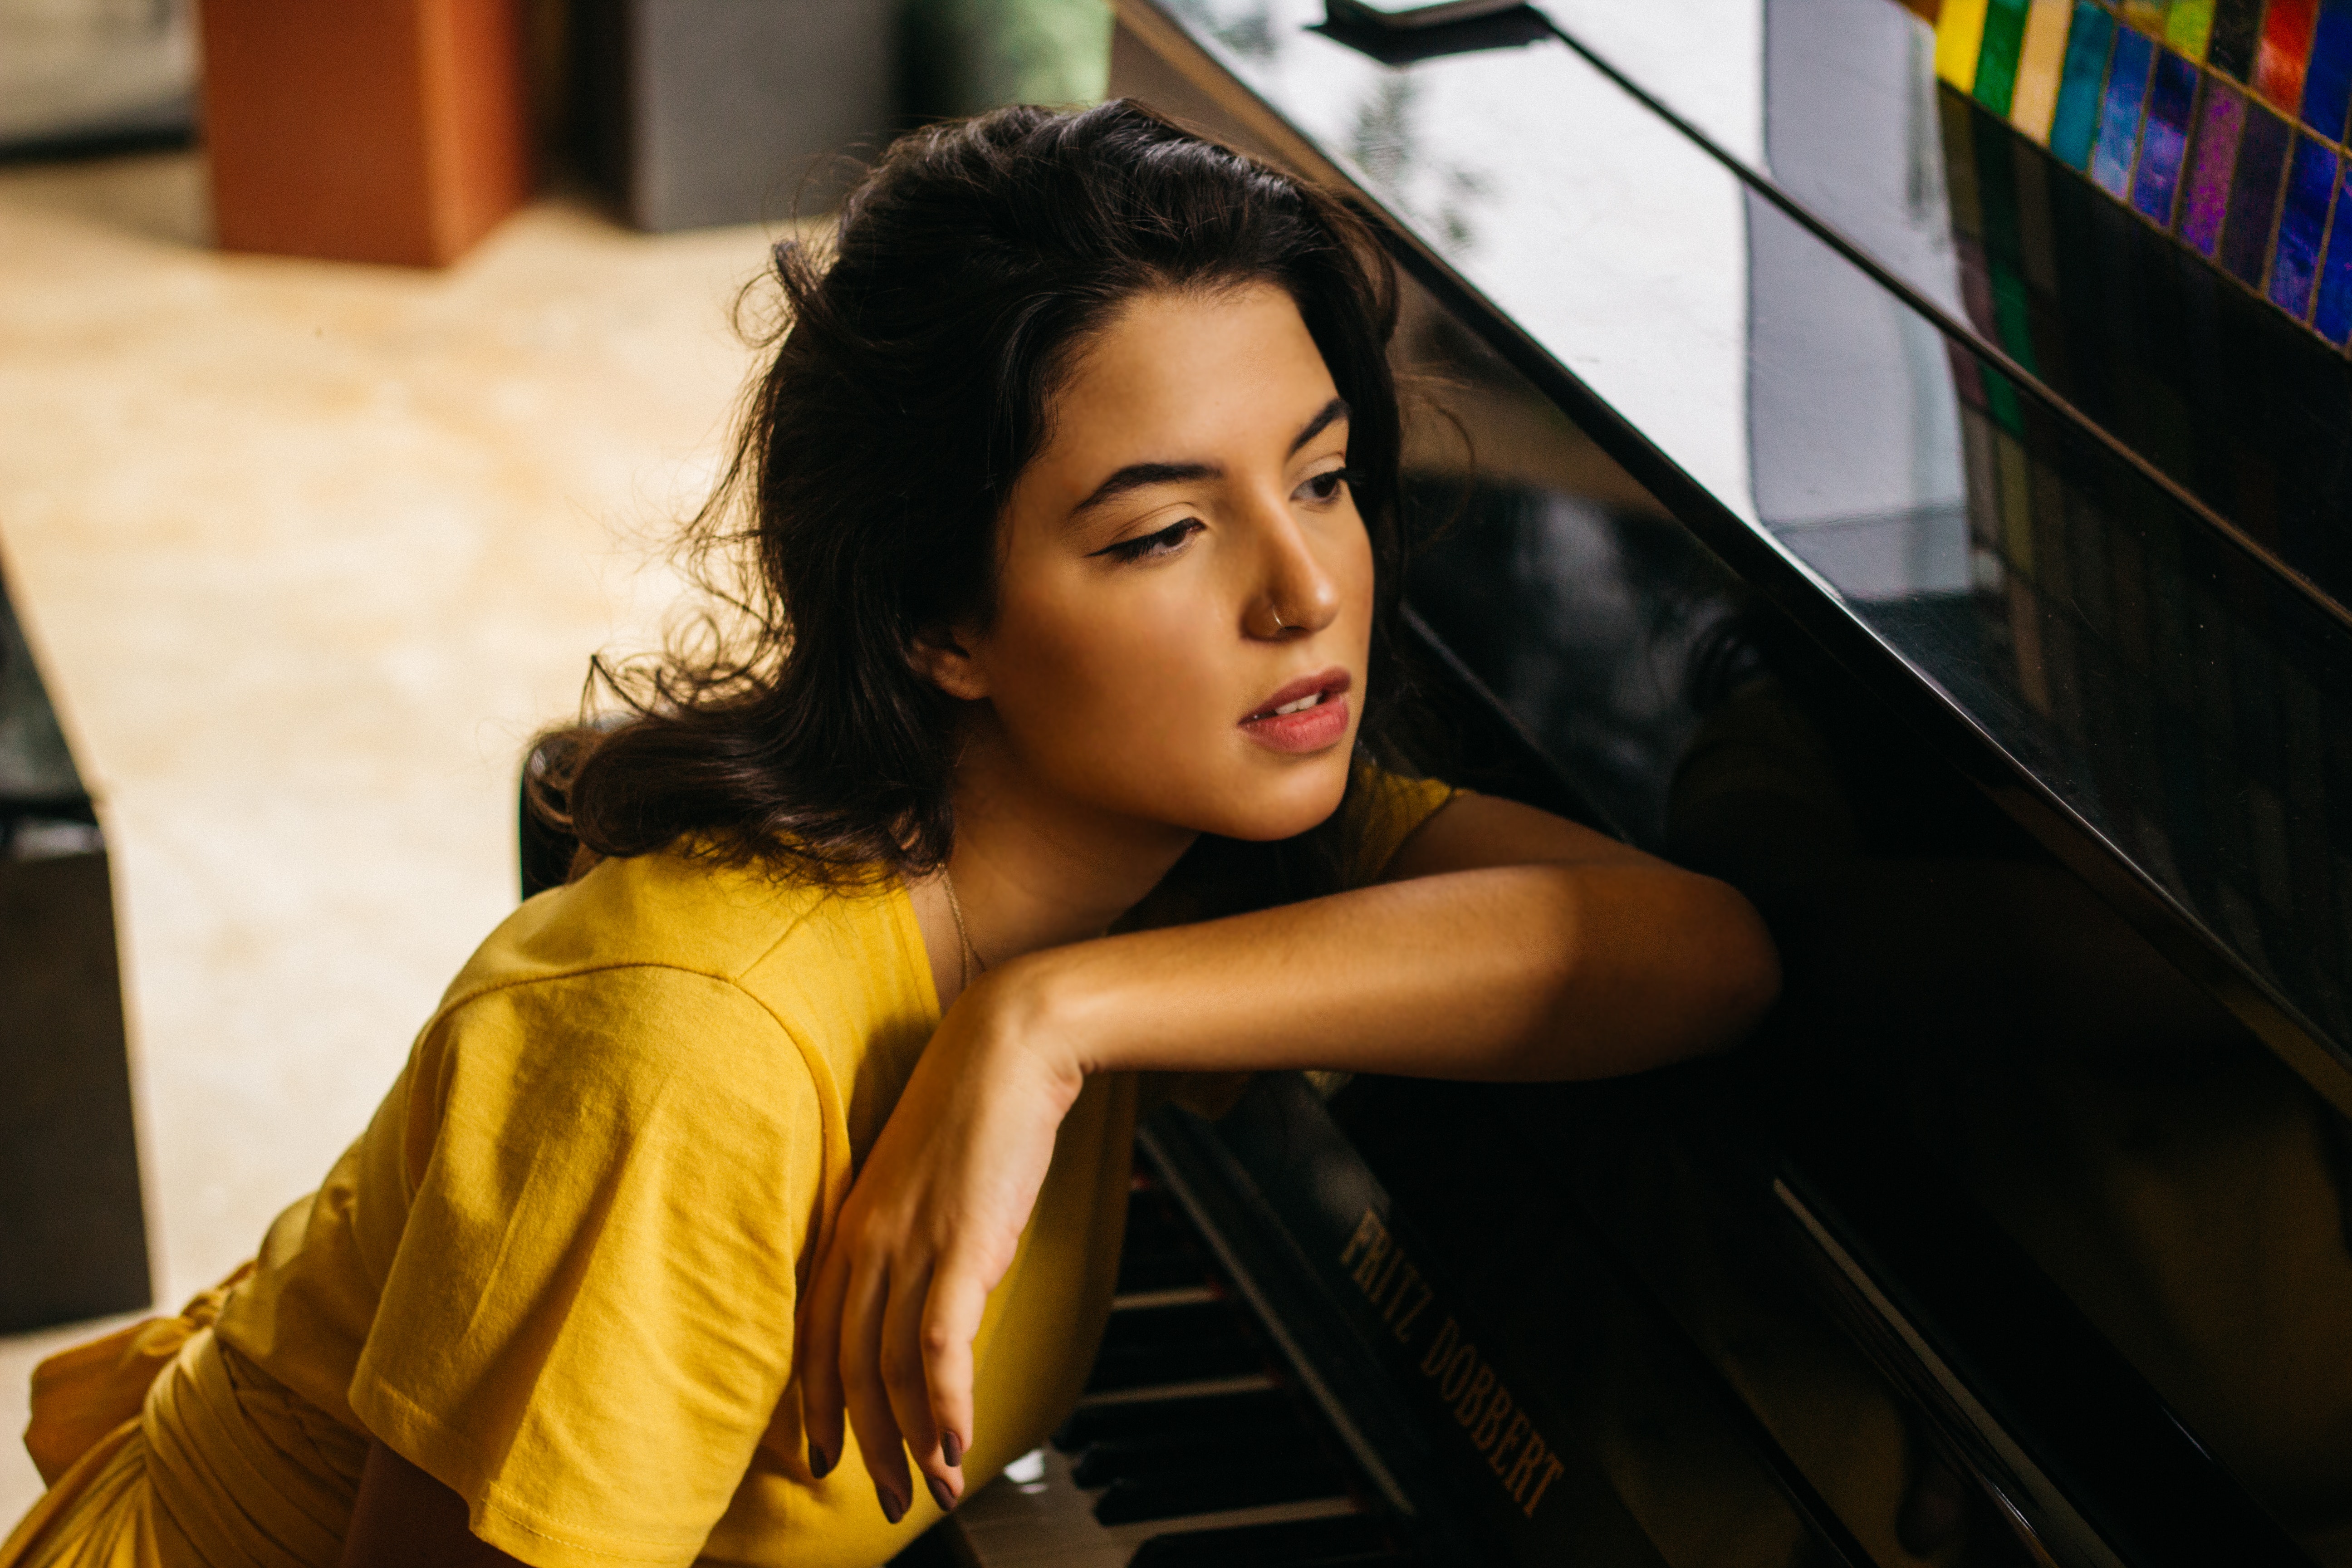
yellow, beauty, black hair, photography, smile, long hair, brown hair, sitting, photo shoot